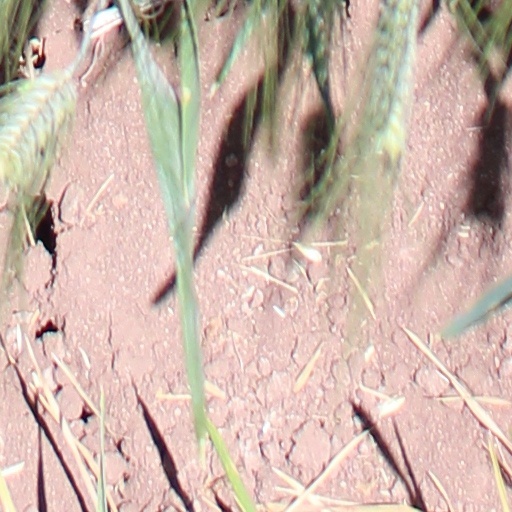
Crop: wheat